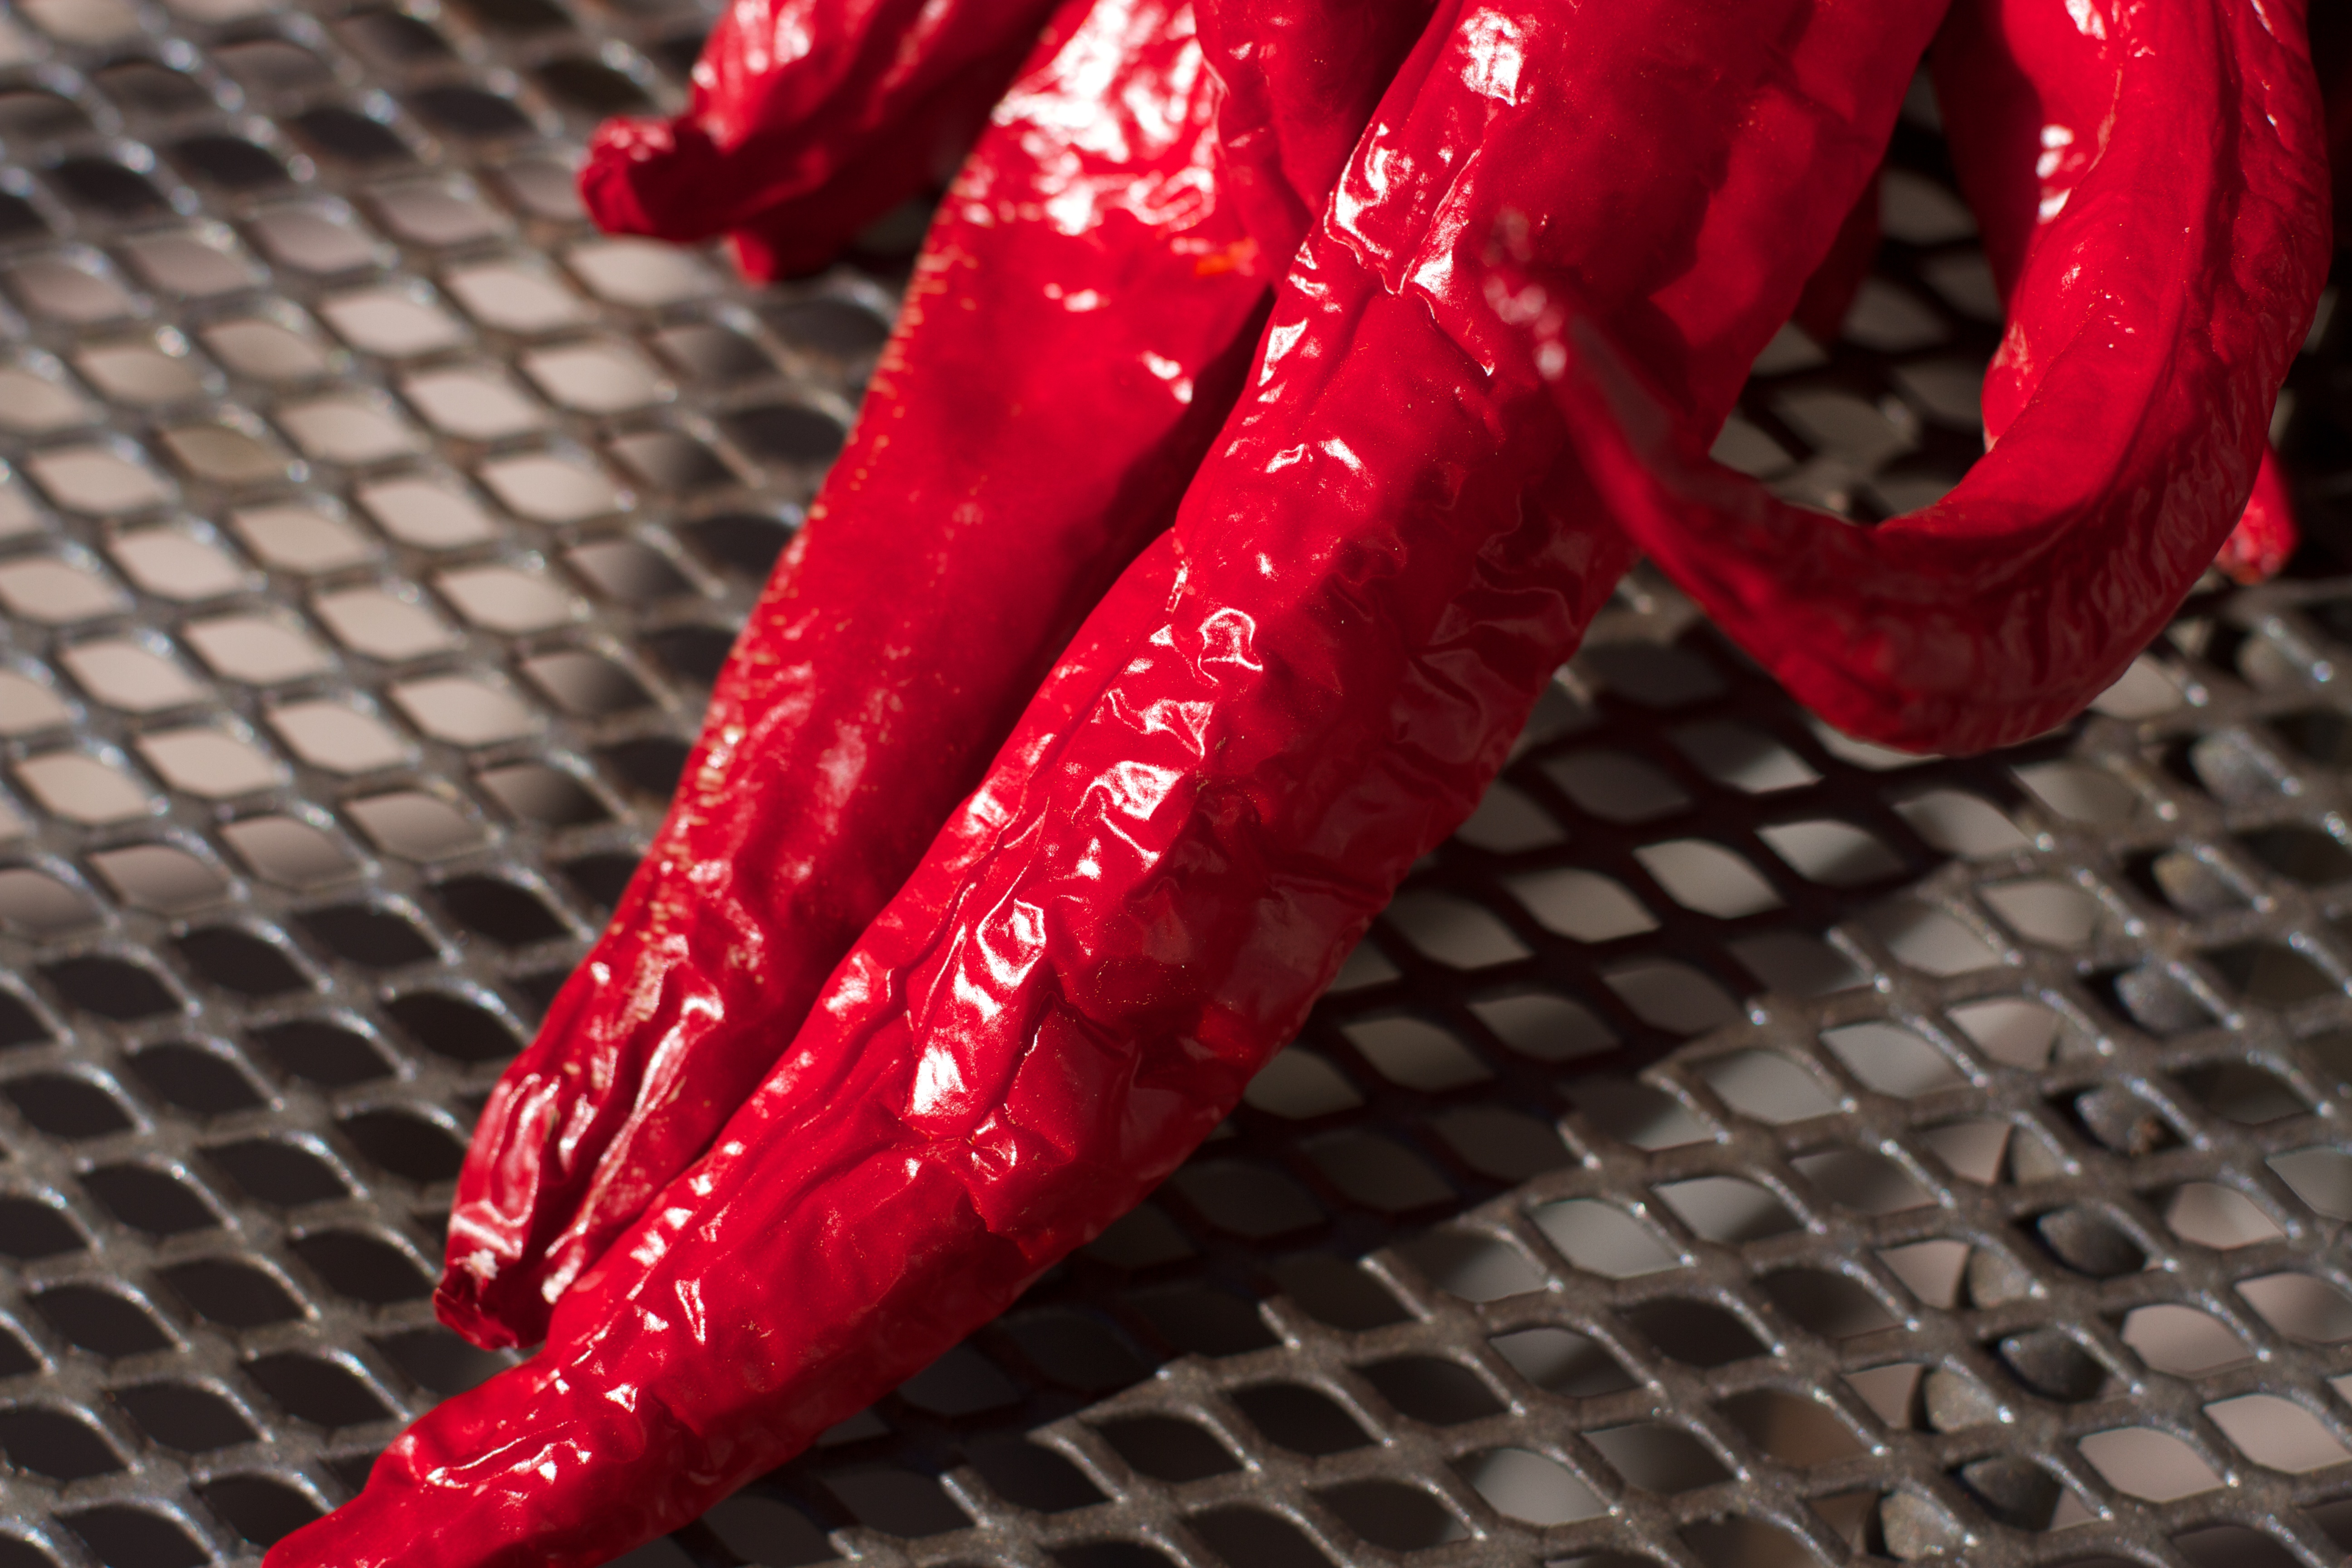
plant, flower, food, red, produce, vegetable, flavor, flowering plant, chili pepper, land plant, bell peppers and chili peppers